Vellara alphabet

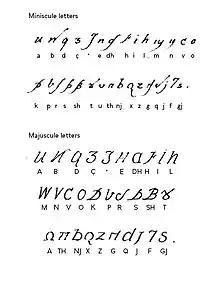
Vellara alphabet letters with corresponding values from Albanian Latin alphabet.

Vellara script or Vellara alphabet is one of the original Albanian alphabets, encountered for the first time in the early 19th century. It is named after the Greek doctor, lyricist and writer Ioannis Vilaras (Jan Vellarai in Albanian), the author of a manuscript where this alphabet is documented for the first and so far the only time.